Julia, Lady Inglis

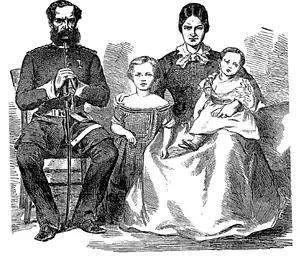
Colonel John Inglis, Julia Inglis and two of their three children. Source: Illustrated London News, 28 November 1857

By June 1857, with three sons aged under five, Julia Inglis was living at Lucknow where her husband was in command of the 32nd Foot at the start of the Indian Mutiny. On 30 June, under the overall command of Sir Henry Lawrence, the British forces had failed in a preliminary skirmish at Chinhat and retreated into the residency at Lucknow, which immediately came under siege. On 2 July, Lawrence was hit by a shell and died two days later. At Lawrence's wish, Colonel Inglis took command of the Brigade and led the defence until the arrival of Sir Henry Havelock on 26 September 1857. He remained there until the arrival of Sir Colin Campbell on 18 November.